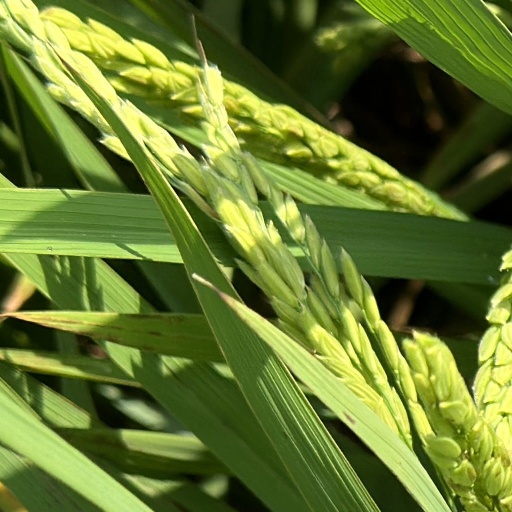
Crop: rice